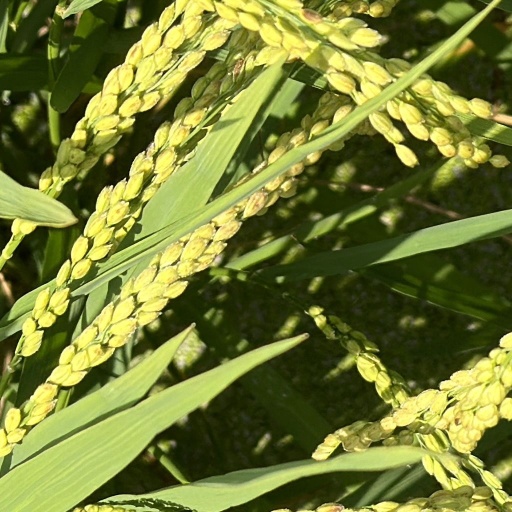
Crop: rice